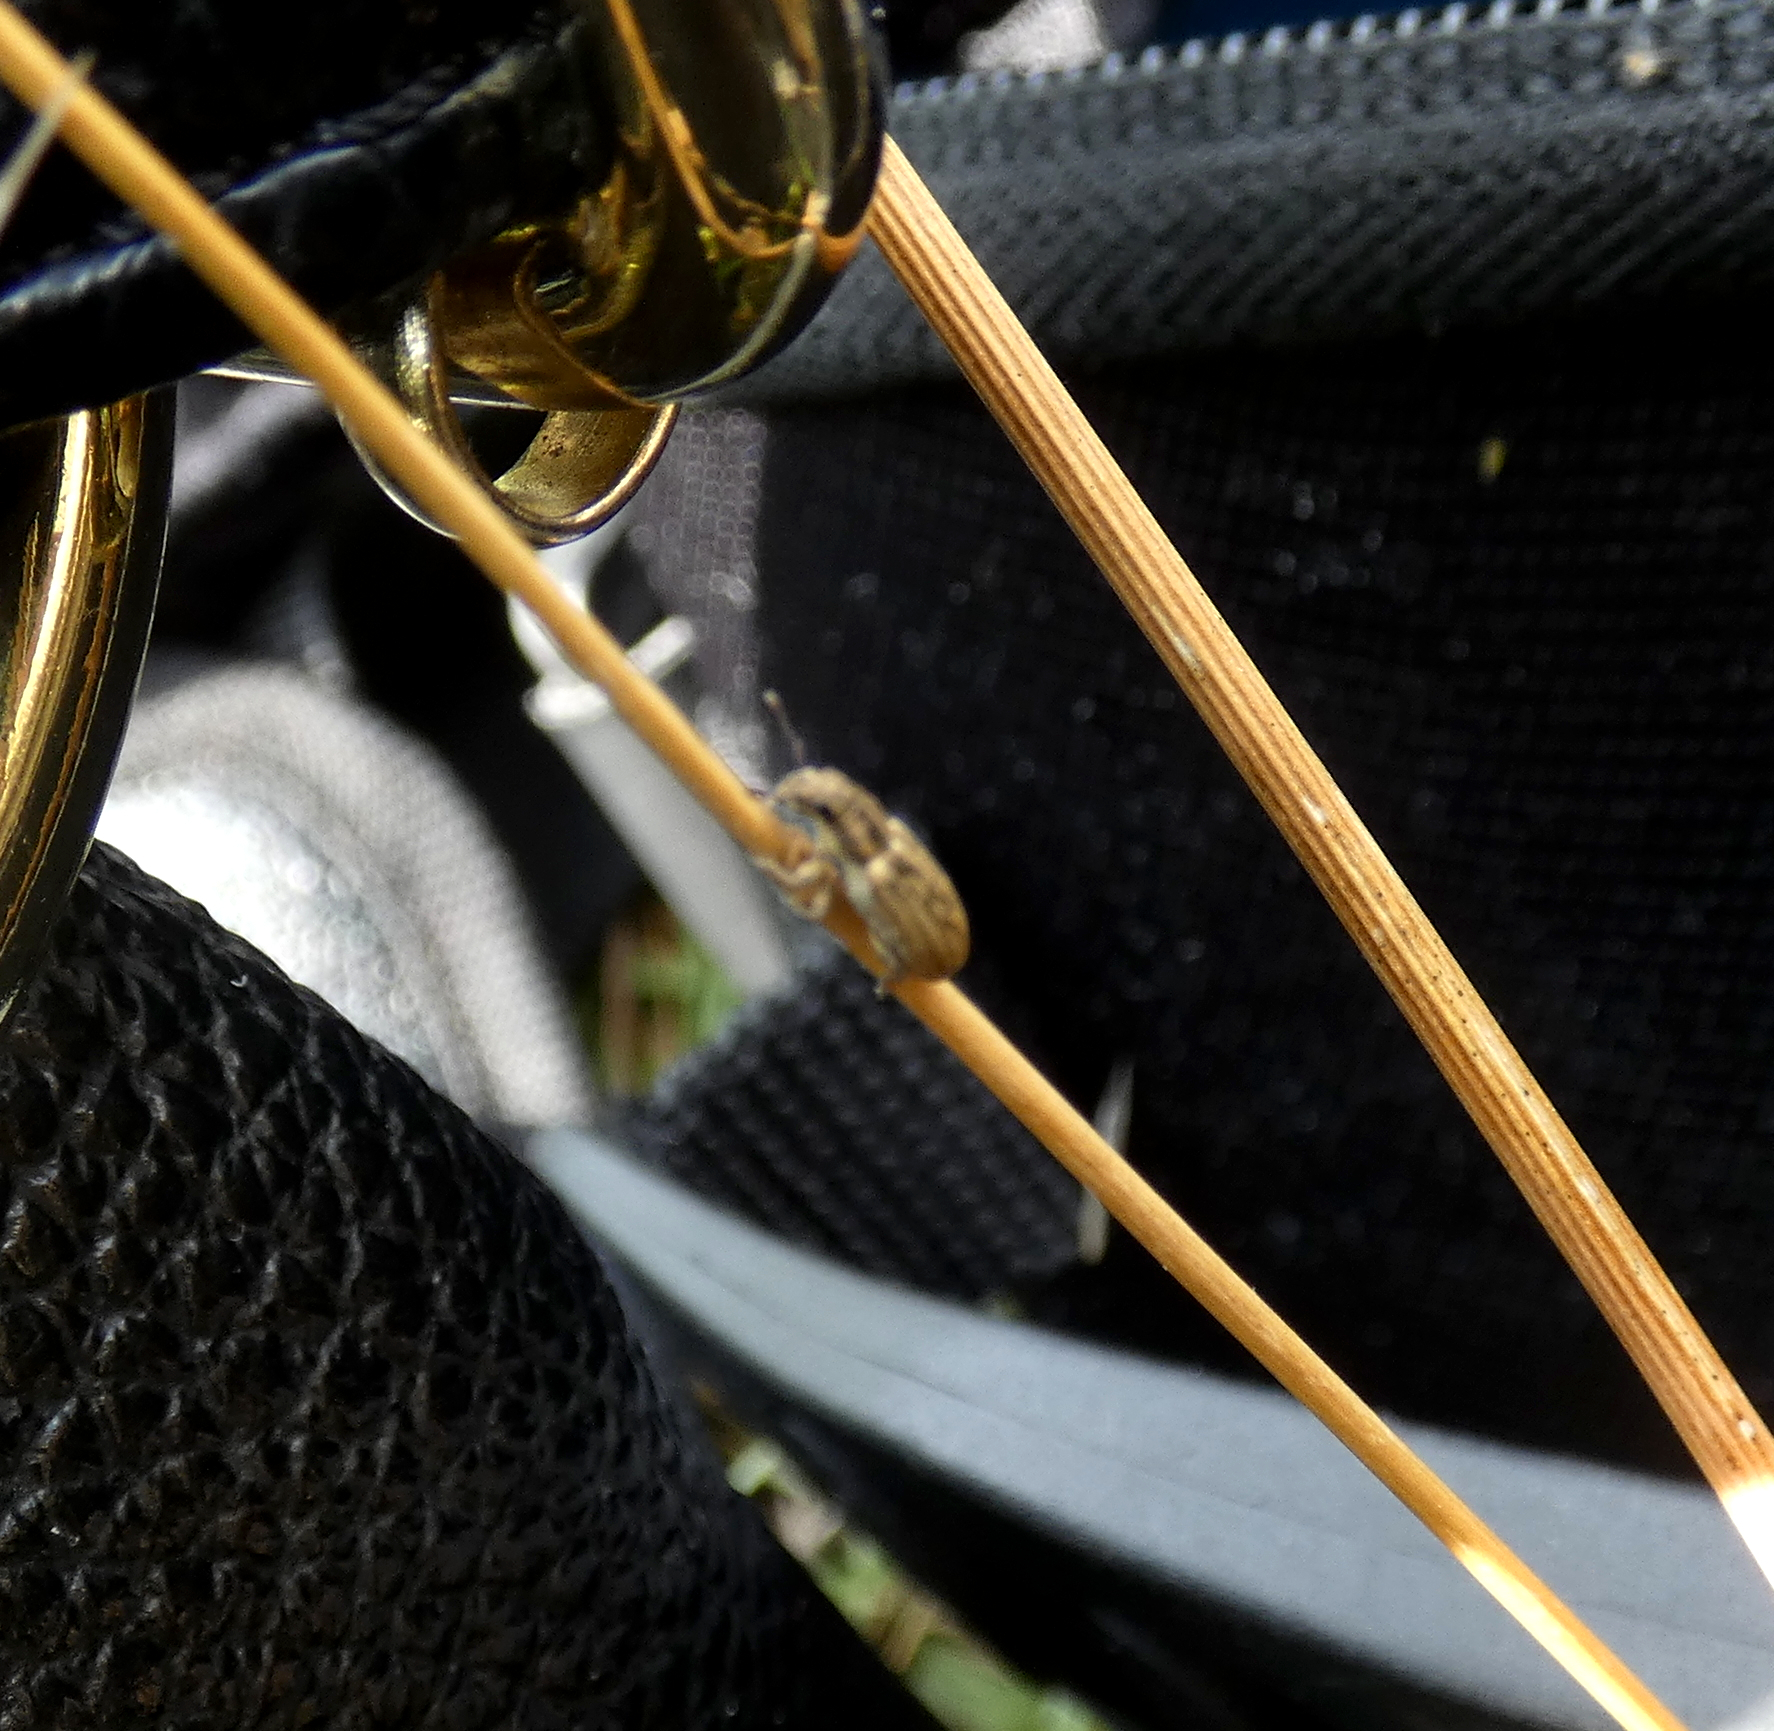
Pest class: pea_leaf_weevil